Volvo FH

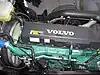
D13A engine

In 2005 Volvo introduced new design 13 litre unit D13A incorporating the same design features as its 9 and 16 litre engines and available in various power output variants from , 400 hp, 440 hp, to . Initially available to meet Euro III emissions requirements, further improvements will enable the engine to meet or exceed Euro IV and possibly Euro V emissions targets. D13A featured closed-crankcase ventilation and also included a new type of unit injector (UI) E3 from Delphi. As a part of makeover Volvo has also removed its naming scheme and decided to drop engine size in the model name so the models are known from now as FH only. Volvo had also introduced on D13A engine with Selective Catalytic Reduction an improved version of its engine compression brake the "VEB+" featuring additional helper rocker arm and a fourth cam lobe per cylinder. Power outputs available from 360 hp, 400 hp, and .